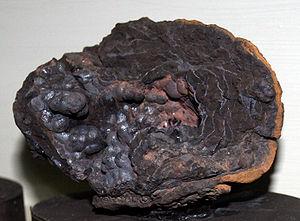
L'hausmannite est la forme minérale naturelle de l'oxyde de manganèse(II, III), un oxyde complexe du manganèse contenant des atomes manganèse divalents et trivalents. Sa formule peut être décrite par Mn²⁺Mn³⁺₂O₄. Elle appartient au groupe du spinelle et forme des cristaux tétragonaux. Elle se présente sous la forme d'un minéral métallique marron à noir, avec une dureté de 5,5 et une gravité spécifique de 4,8.